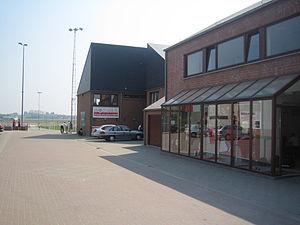
Le Futurosport est le centre d'entraînement et de formation du Royal Excel Mouscron, club de football de Division 1 basé à Mouscron.